Elfi von Dassanowsky

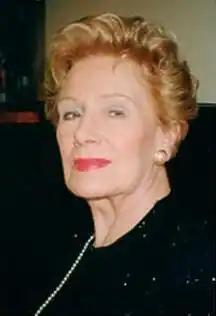
Elfi von Dassanowsky at the WIC "Living Legacy Awards" 2000

Elfriede "Elfi" von Dassanowsky (February 2, 1924October 2, 2007) was an Austrian-born singer, pianist, and film producer.